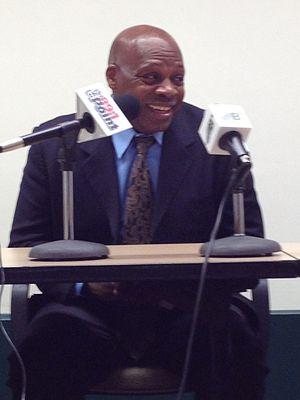
Kenny Ray Carter est homme d'affaires américain, éducateur et ancien entraîneur de basket-ball dans un lycée. Carter est allé aux universités de San Francisco State, puis Contra Costa College, et enfin George Fox University, où il joua au basket-ball.